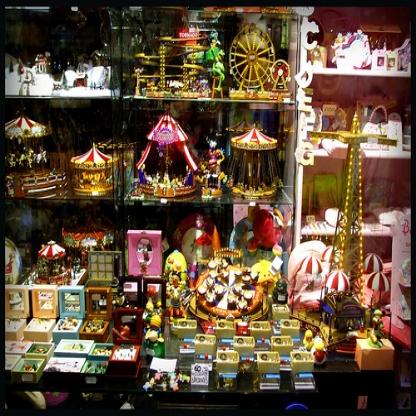
Scene: Indoor